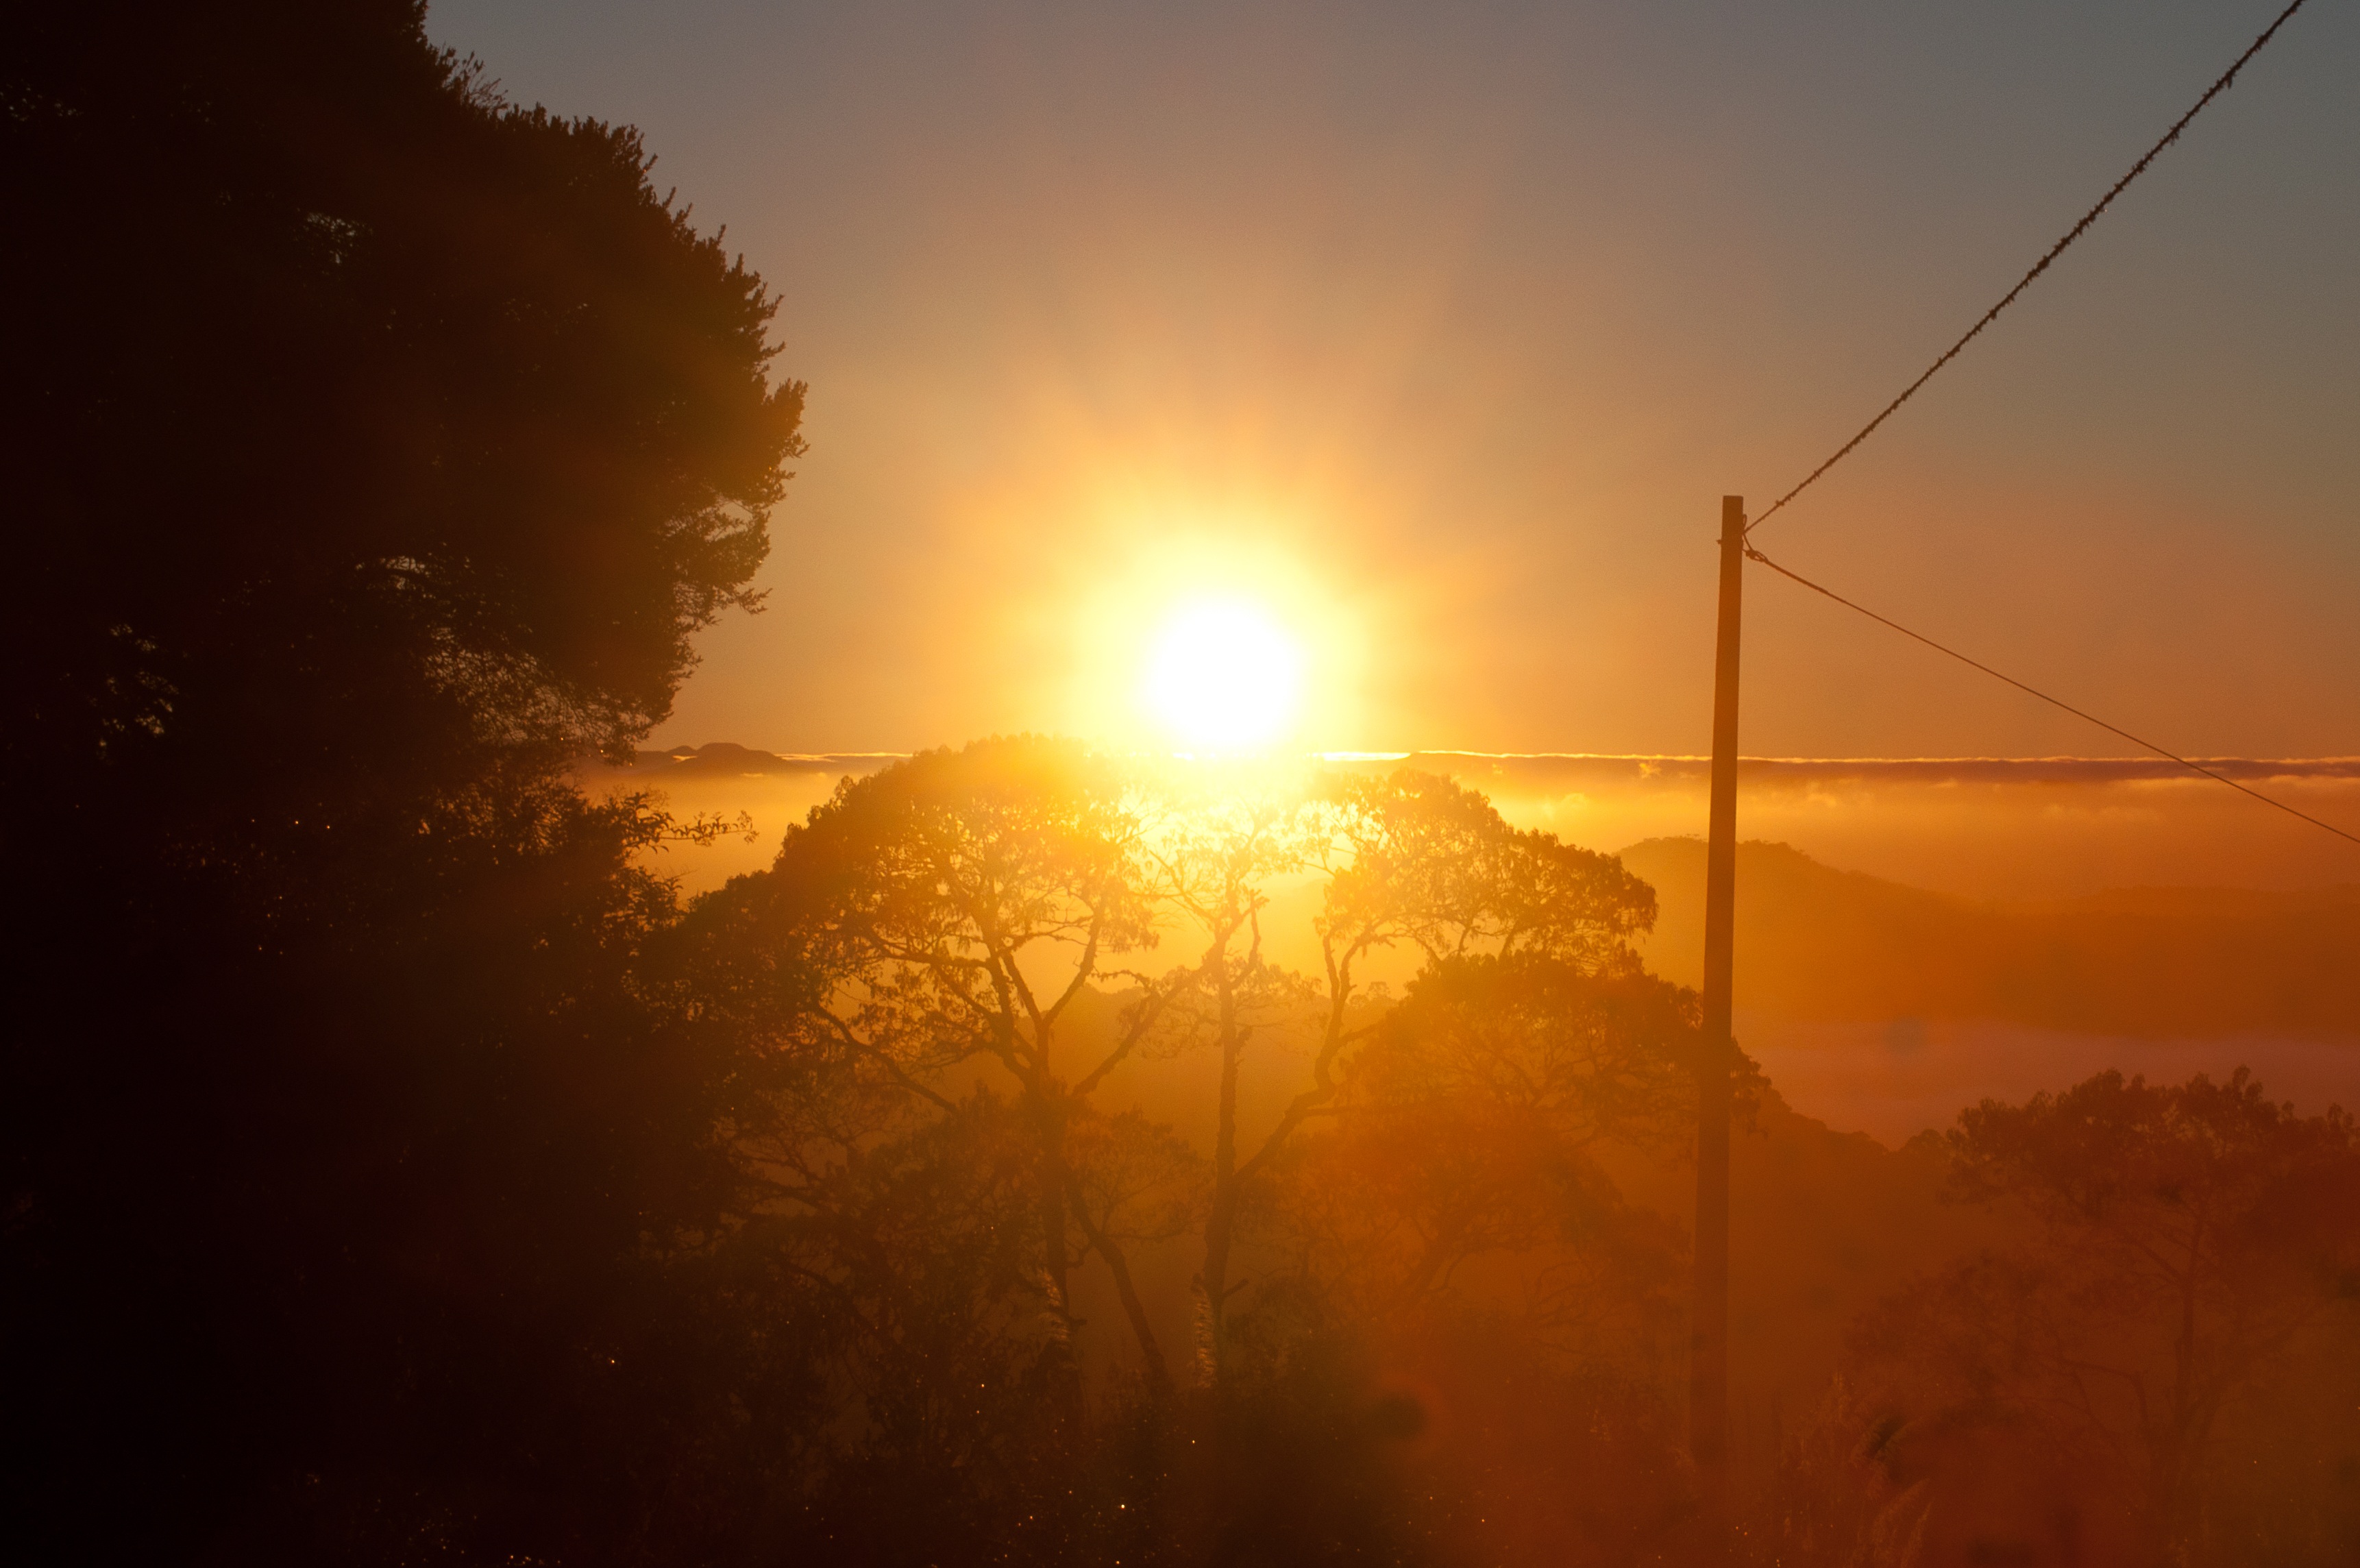
landscape, nature, horizon, sky, sunshine, sun, sunrise, sunset, mist, sunlight, morning, dawn, atmosphere, dusk, evening, haze, sol, afterglow, rays of sunshine, sun rais, astronomical object, atmospheric phenomenon, red sky at morning